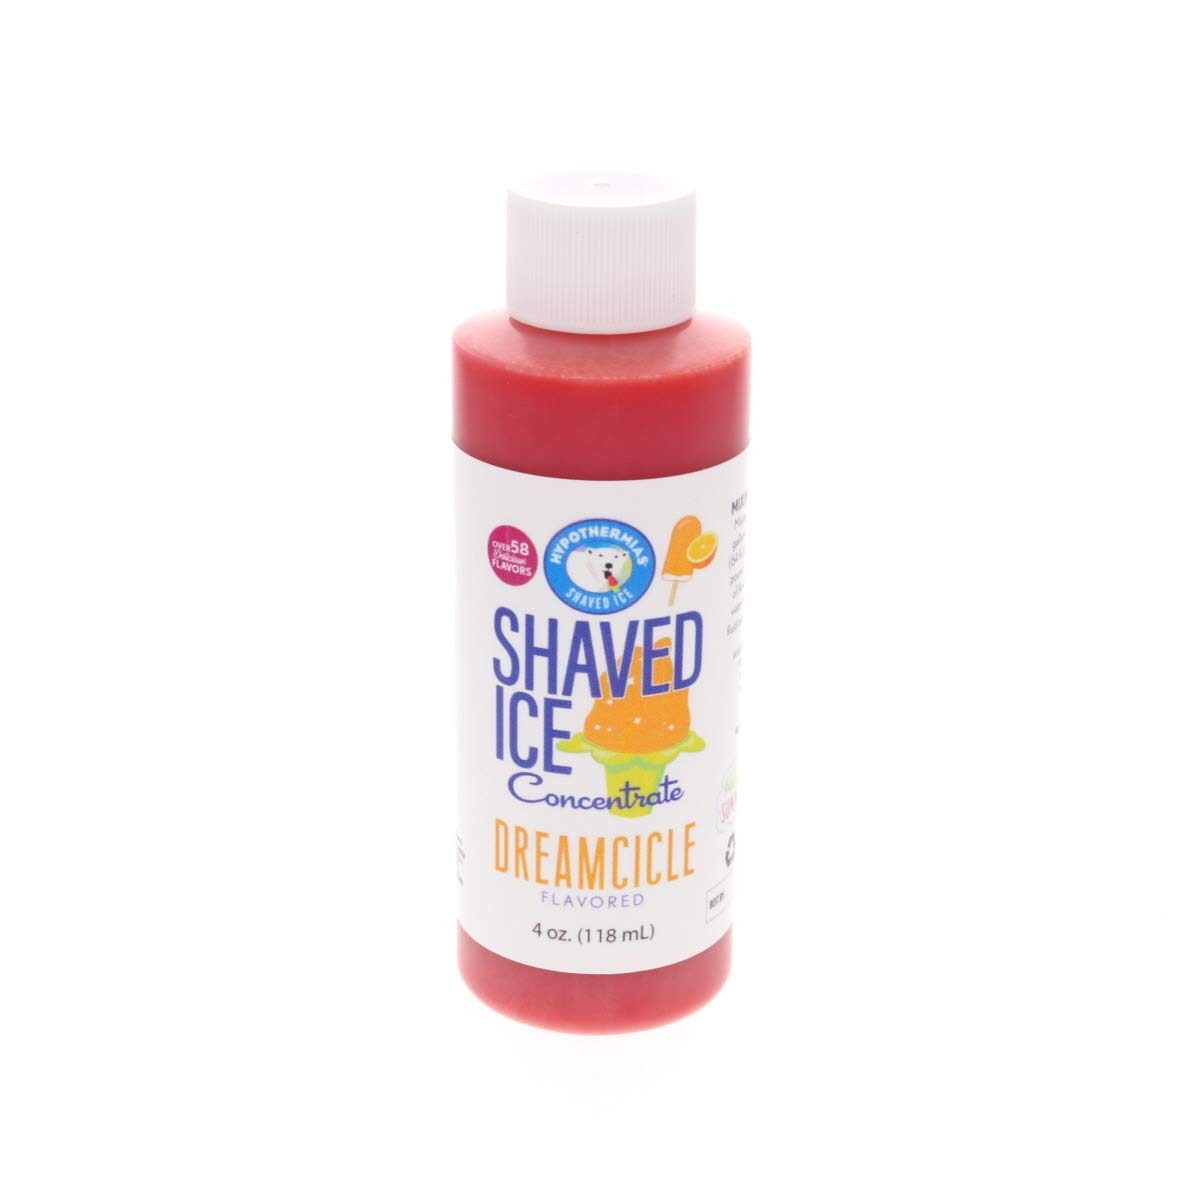
Item Name: Hypothermias Shaved Ice and Snow Cone Syrup Unsweetened Flavor Concentrate - 4 Fl Oz - Makes 1 Gallon of Ready to Use Syrup - Dreamcicle - Must Add Filtered Water and Sweetener
Bullet Point 1: One 4 ounce bottle of flavor concentrate. Must add WATER and SUGAR/SWEETENER for syrup to be ready to use. Each 4 ounce bottle makes 1 gallon of syrup when mixed.
Bullet Point 2: Family-owned, gourmet snow-cone flavor syrups made in small batches. The best shaved ice or snow cone syrup around! You'll have the best tasting snow cone flavors on the block!
Bullet Point 3: Make your own shave ice, snow cone, slushie, snoball, italian ice for a delicious frozen treat. Our specialty, gourmet flavors can be used as shaved ice syrup, snow cone syrups, sno cone syrup, slushie syrups, snowcone syrup, shave ice syrups.
Bullet Point 4: Add to coffee, tea or sparkling water. Also makes a delicious sweet syrup for pancakes, waffles and crepes!
Bullet Point 5: You can also make slushies, snoballs, slushy, italian ice or flavor ice with our shaved ice flavor syrups. Made in the USA.
Product Description: Delicious Dreamcicle shaved ice or snow cone unsweetened flavor concentrate. Each 4 ounces of concentrate will make 1 gallon of syrup when mixed. This is professional, true to taste shaved ice flavor. Mixing Directions- To make a gallon of syrup: Use four ounces of flavor concentrate (shake well) with five pounds of sugar, fill with water (approximately 1/2 gallon of water) to the gallon mark and stir well.Preservatives Optional. Life of concentrate is two to three years. To extend the life of the syrups you can add optional preservatives (citric acid, sodium benzoate). Please keep at room temperature and out of direct sunlight and heat.Made in the USA.*** A note about the flavor concentrates, it is extremely important to follow the directions very carefully when making flavors from the concentrates. This is a flavoring concentrate, not a ready to use syrup. You have to add sweetener and water to the concentrate to create the syrup to be used on the ice. Without the sweetener, it will not be sweet. A concentrate allows you to choose the type and sweetness level of the syrup. You can use pure cane sugar, high fructose corn syrup or alternative sweeteners. Consider Hypothermias' Ready to Use flavor line if you are looking for a a pre-sweetened shaved ice or sno-cone syrup. <br> Must add water and sugar or sweetner for syrup to be ready to use. Each 4 ounce bottle makes 1 gallon of syrup when mixed.
Value: 4.0
Unit: Fl Oz

Price: 9.96